Roy Woods

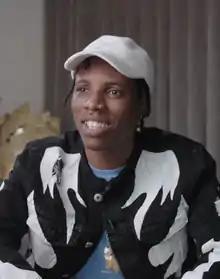
Woods in 2018

Denzel Spencer (born April 18, 1996), better known by his stage name Roy Woods (also stylized as Roy Wood$), is a Canadian singer, rapper, and songwriter. He signed with Drake's record label OVO Sound, an imprint of Warner Records in 2014. His first two albums, "Waking at Dawn" (2016) and "Say Less" (2017), both moderately entered the Canadian Albums Chart and US "Billboard" 200. Woods has also founded his own collective, Unlock the Underground.